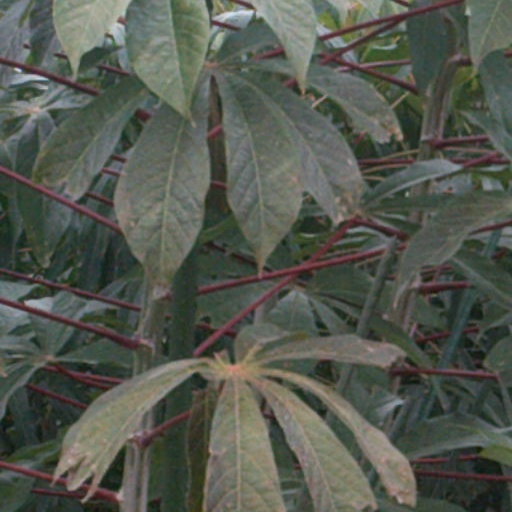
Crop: cassava